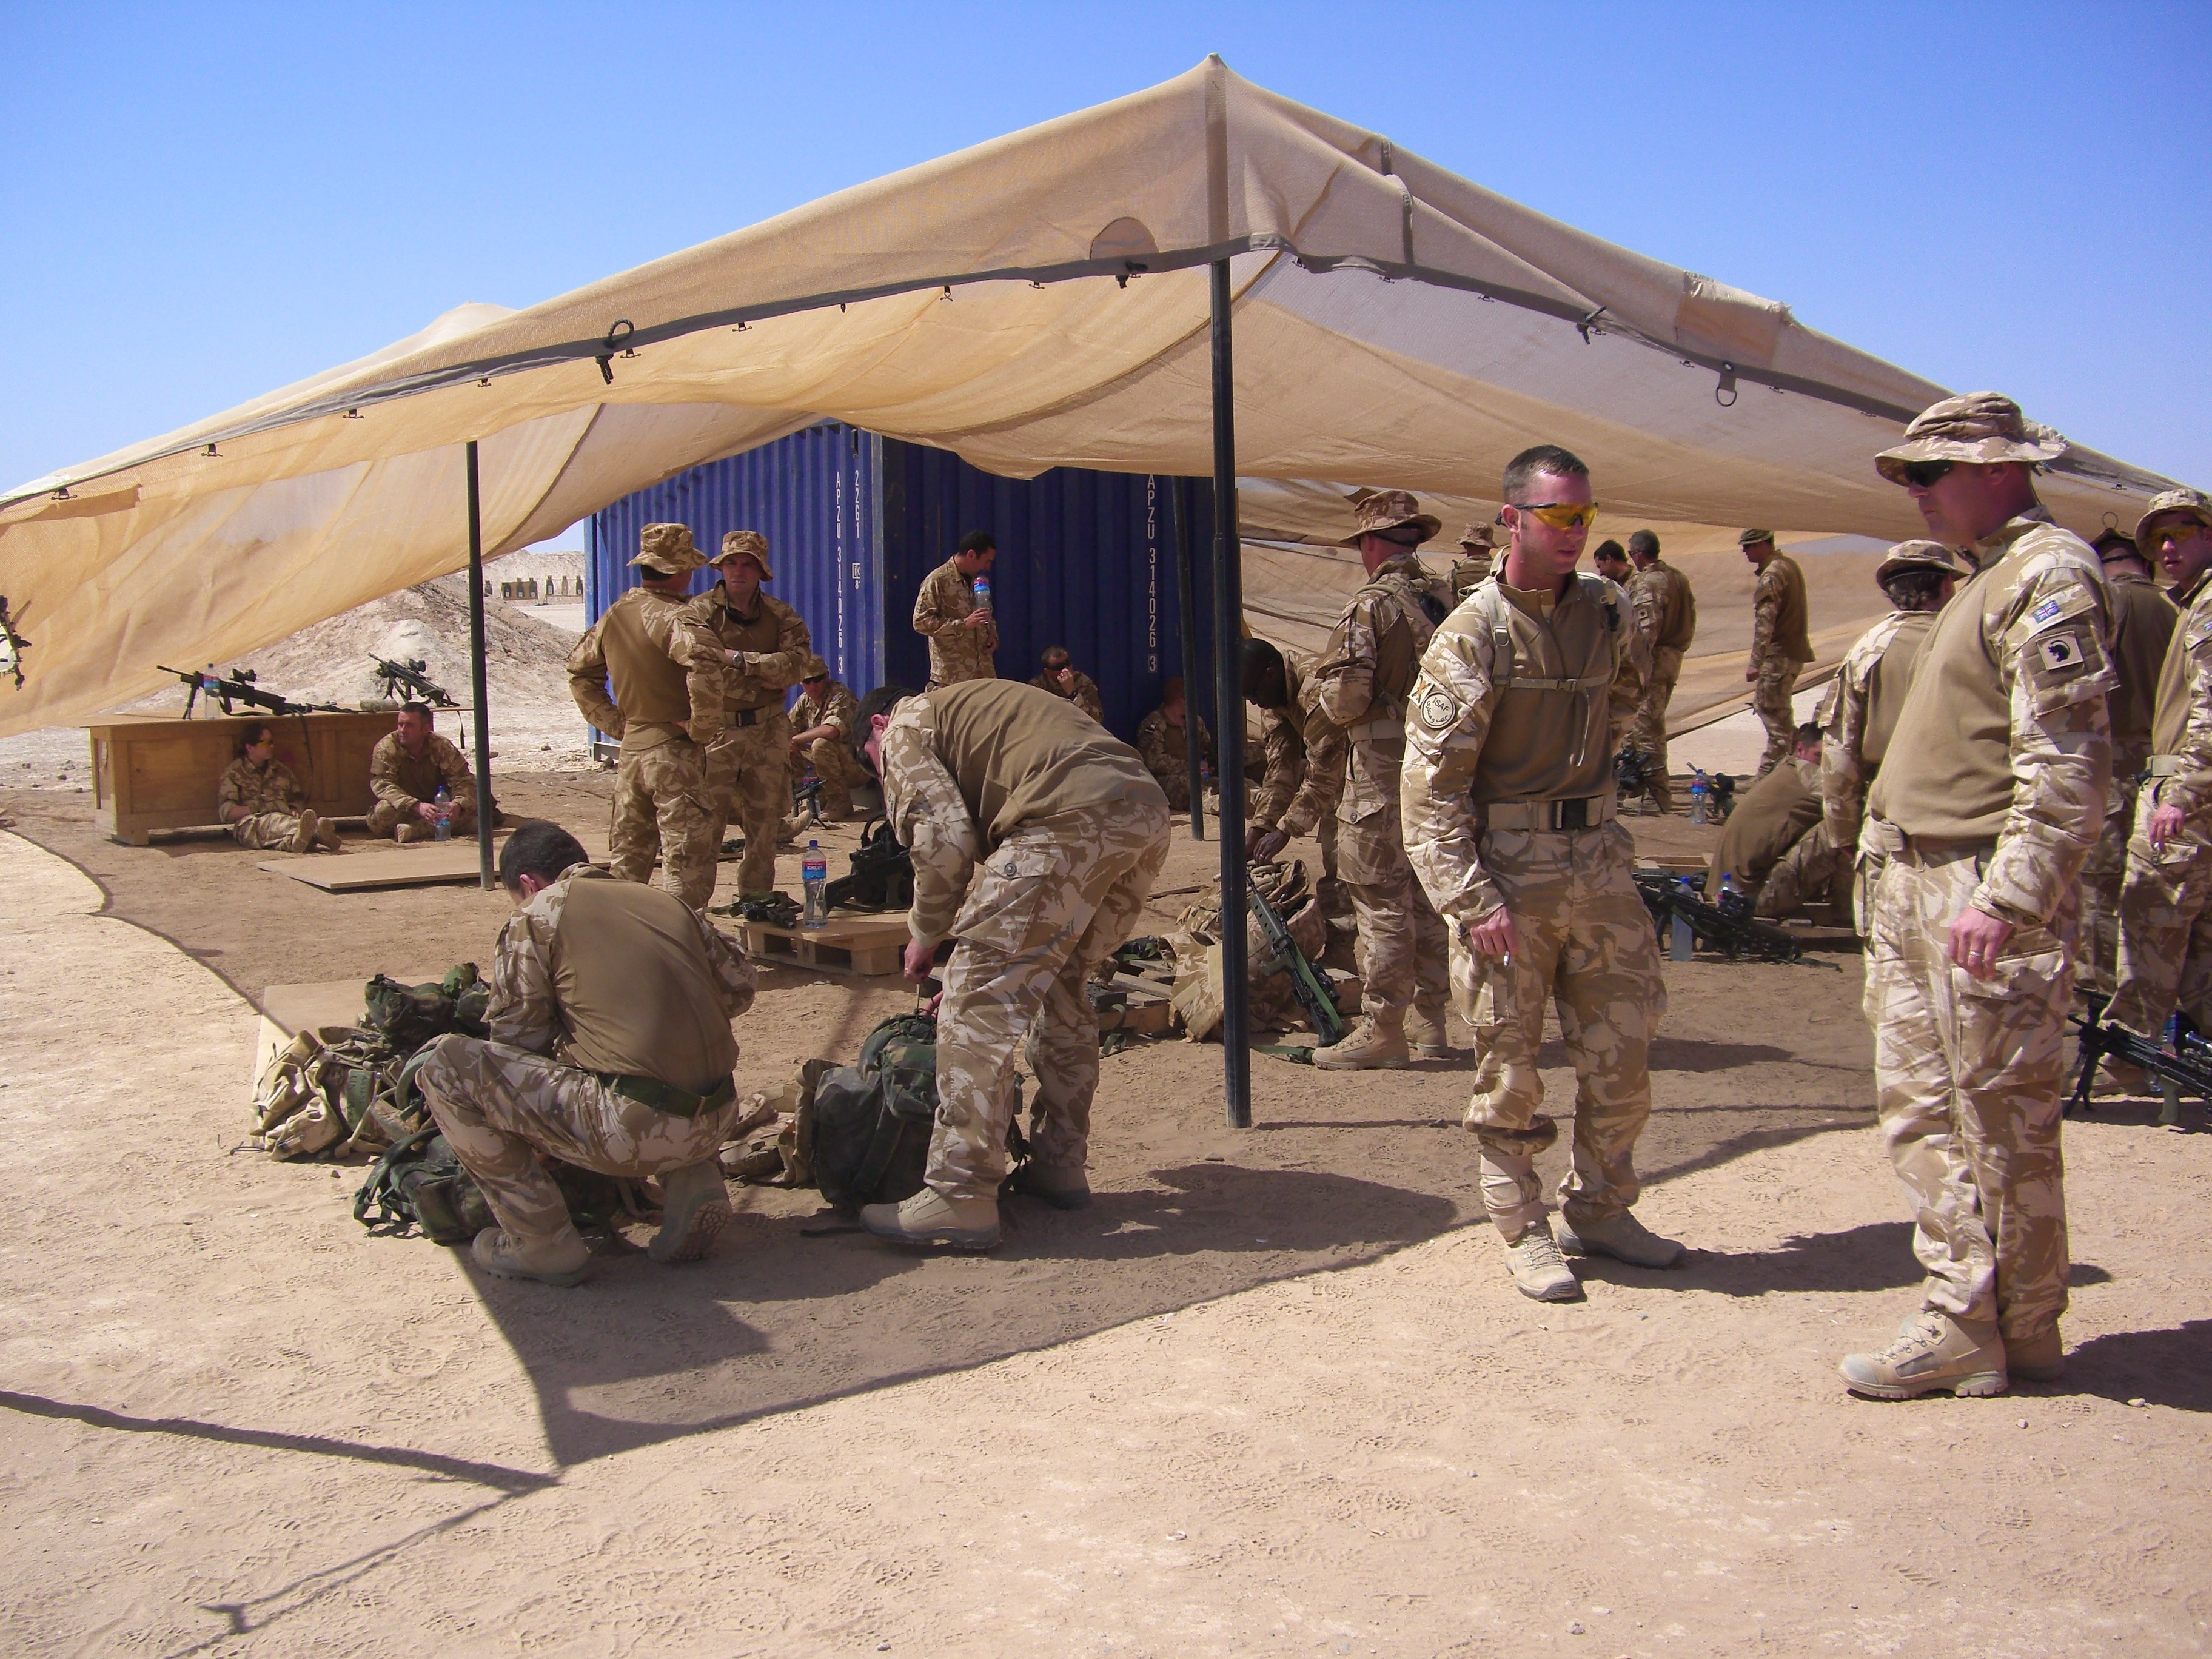
military, soldier, army, training, troop, afghanistan